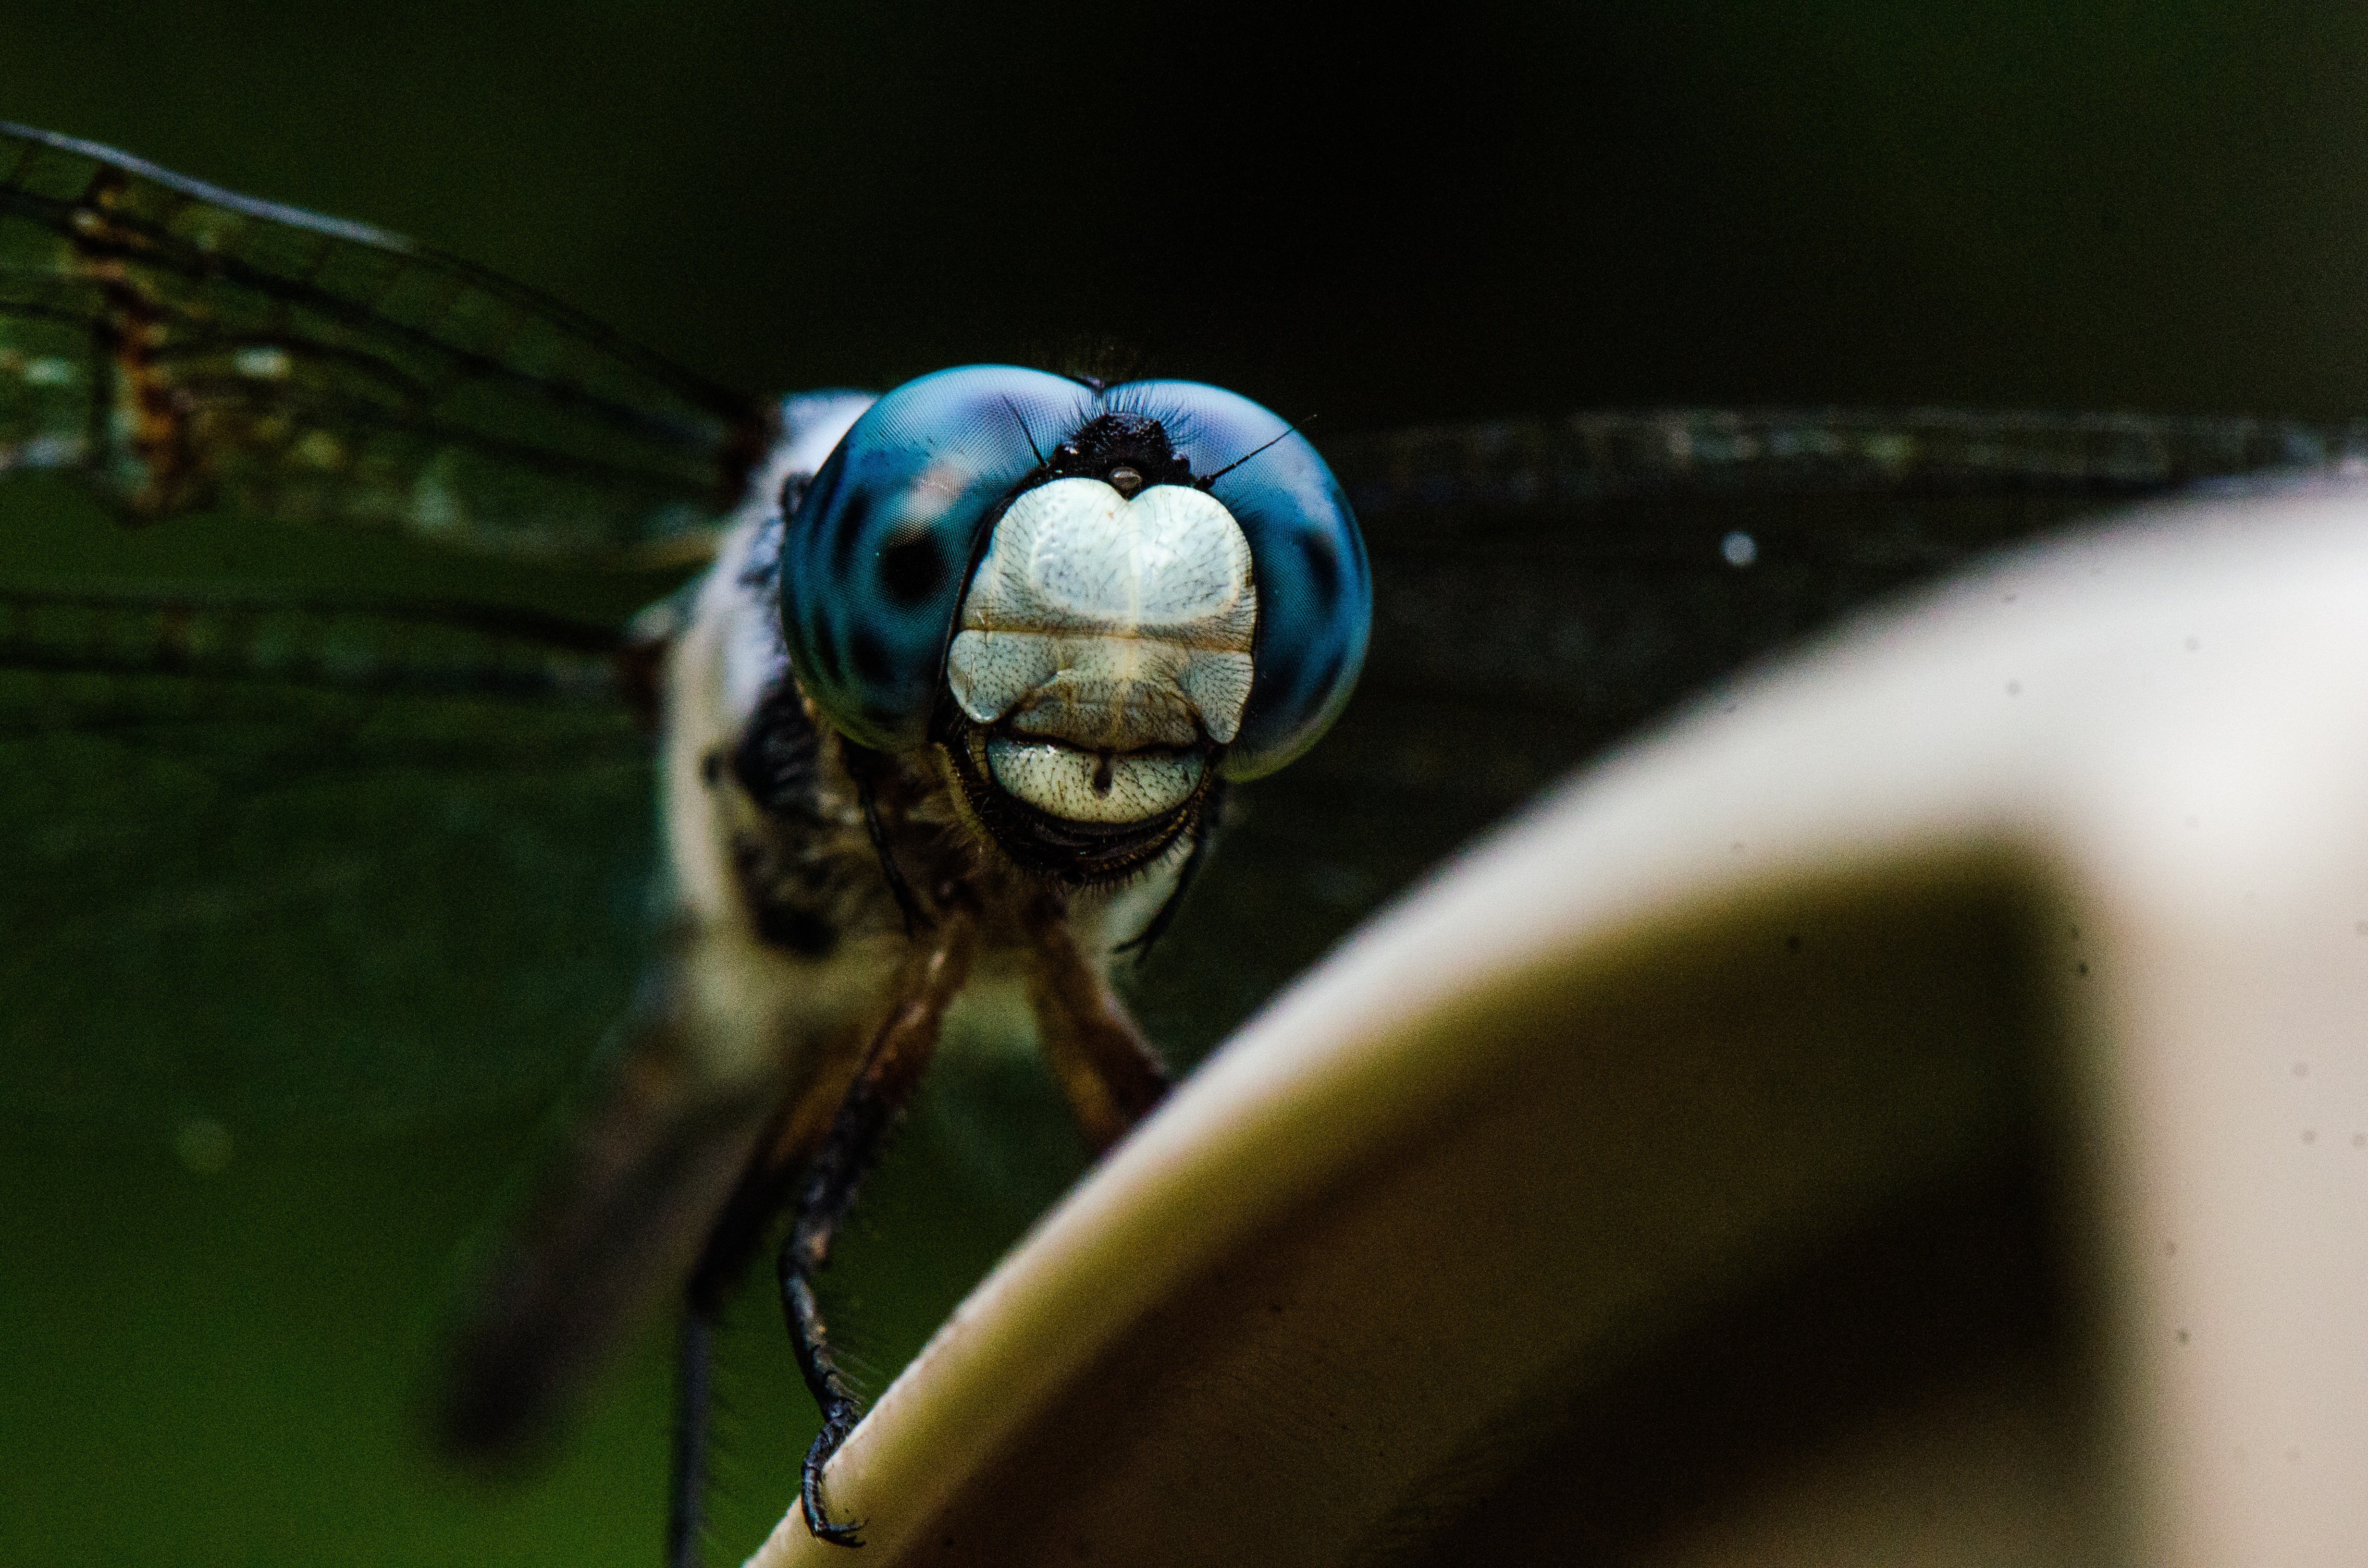
nature, photography, flower, fly, green, insect, macro, fauna, invertebrate, close up, dragonfly, macro photography, arthropod, dragonflies and damseflies